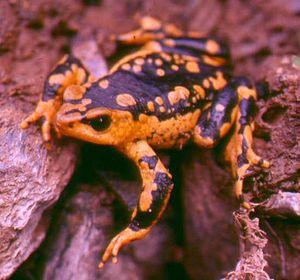
Atelopus patazensis est une espèce d'amphibiens de la famille des Bufonidae.